Henrietta G. Moore

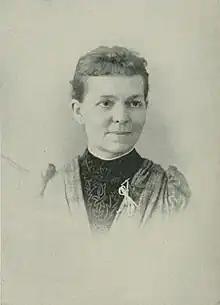
Portrait from "A Woman of the Century"

Henrietta G. Moore (1844–1940) was an American Universalist minister and educator, active in the temperance, and suffrage causes. For a number of years, she was engaged in educational work, and then took up the temperance crusade movement. She was one of the most successful of the many lecturers brought out by the temperance reform movement, organizing throughout the U.S. and Canada. In 1891, she was regularly ordained a minister of the Universalist church by the Ohio universalist convention in Columbus, becoming one of the most widely known of the women preachers in the U.S. She was prominently identified with the Prohibition Party.